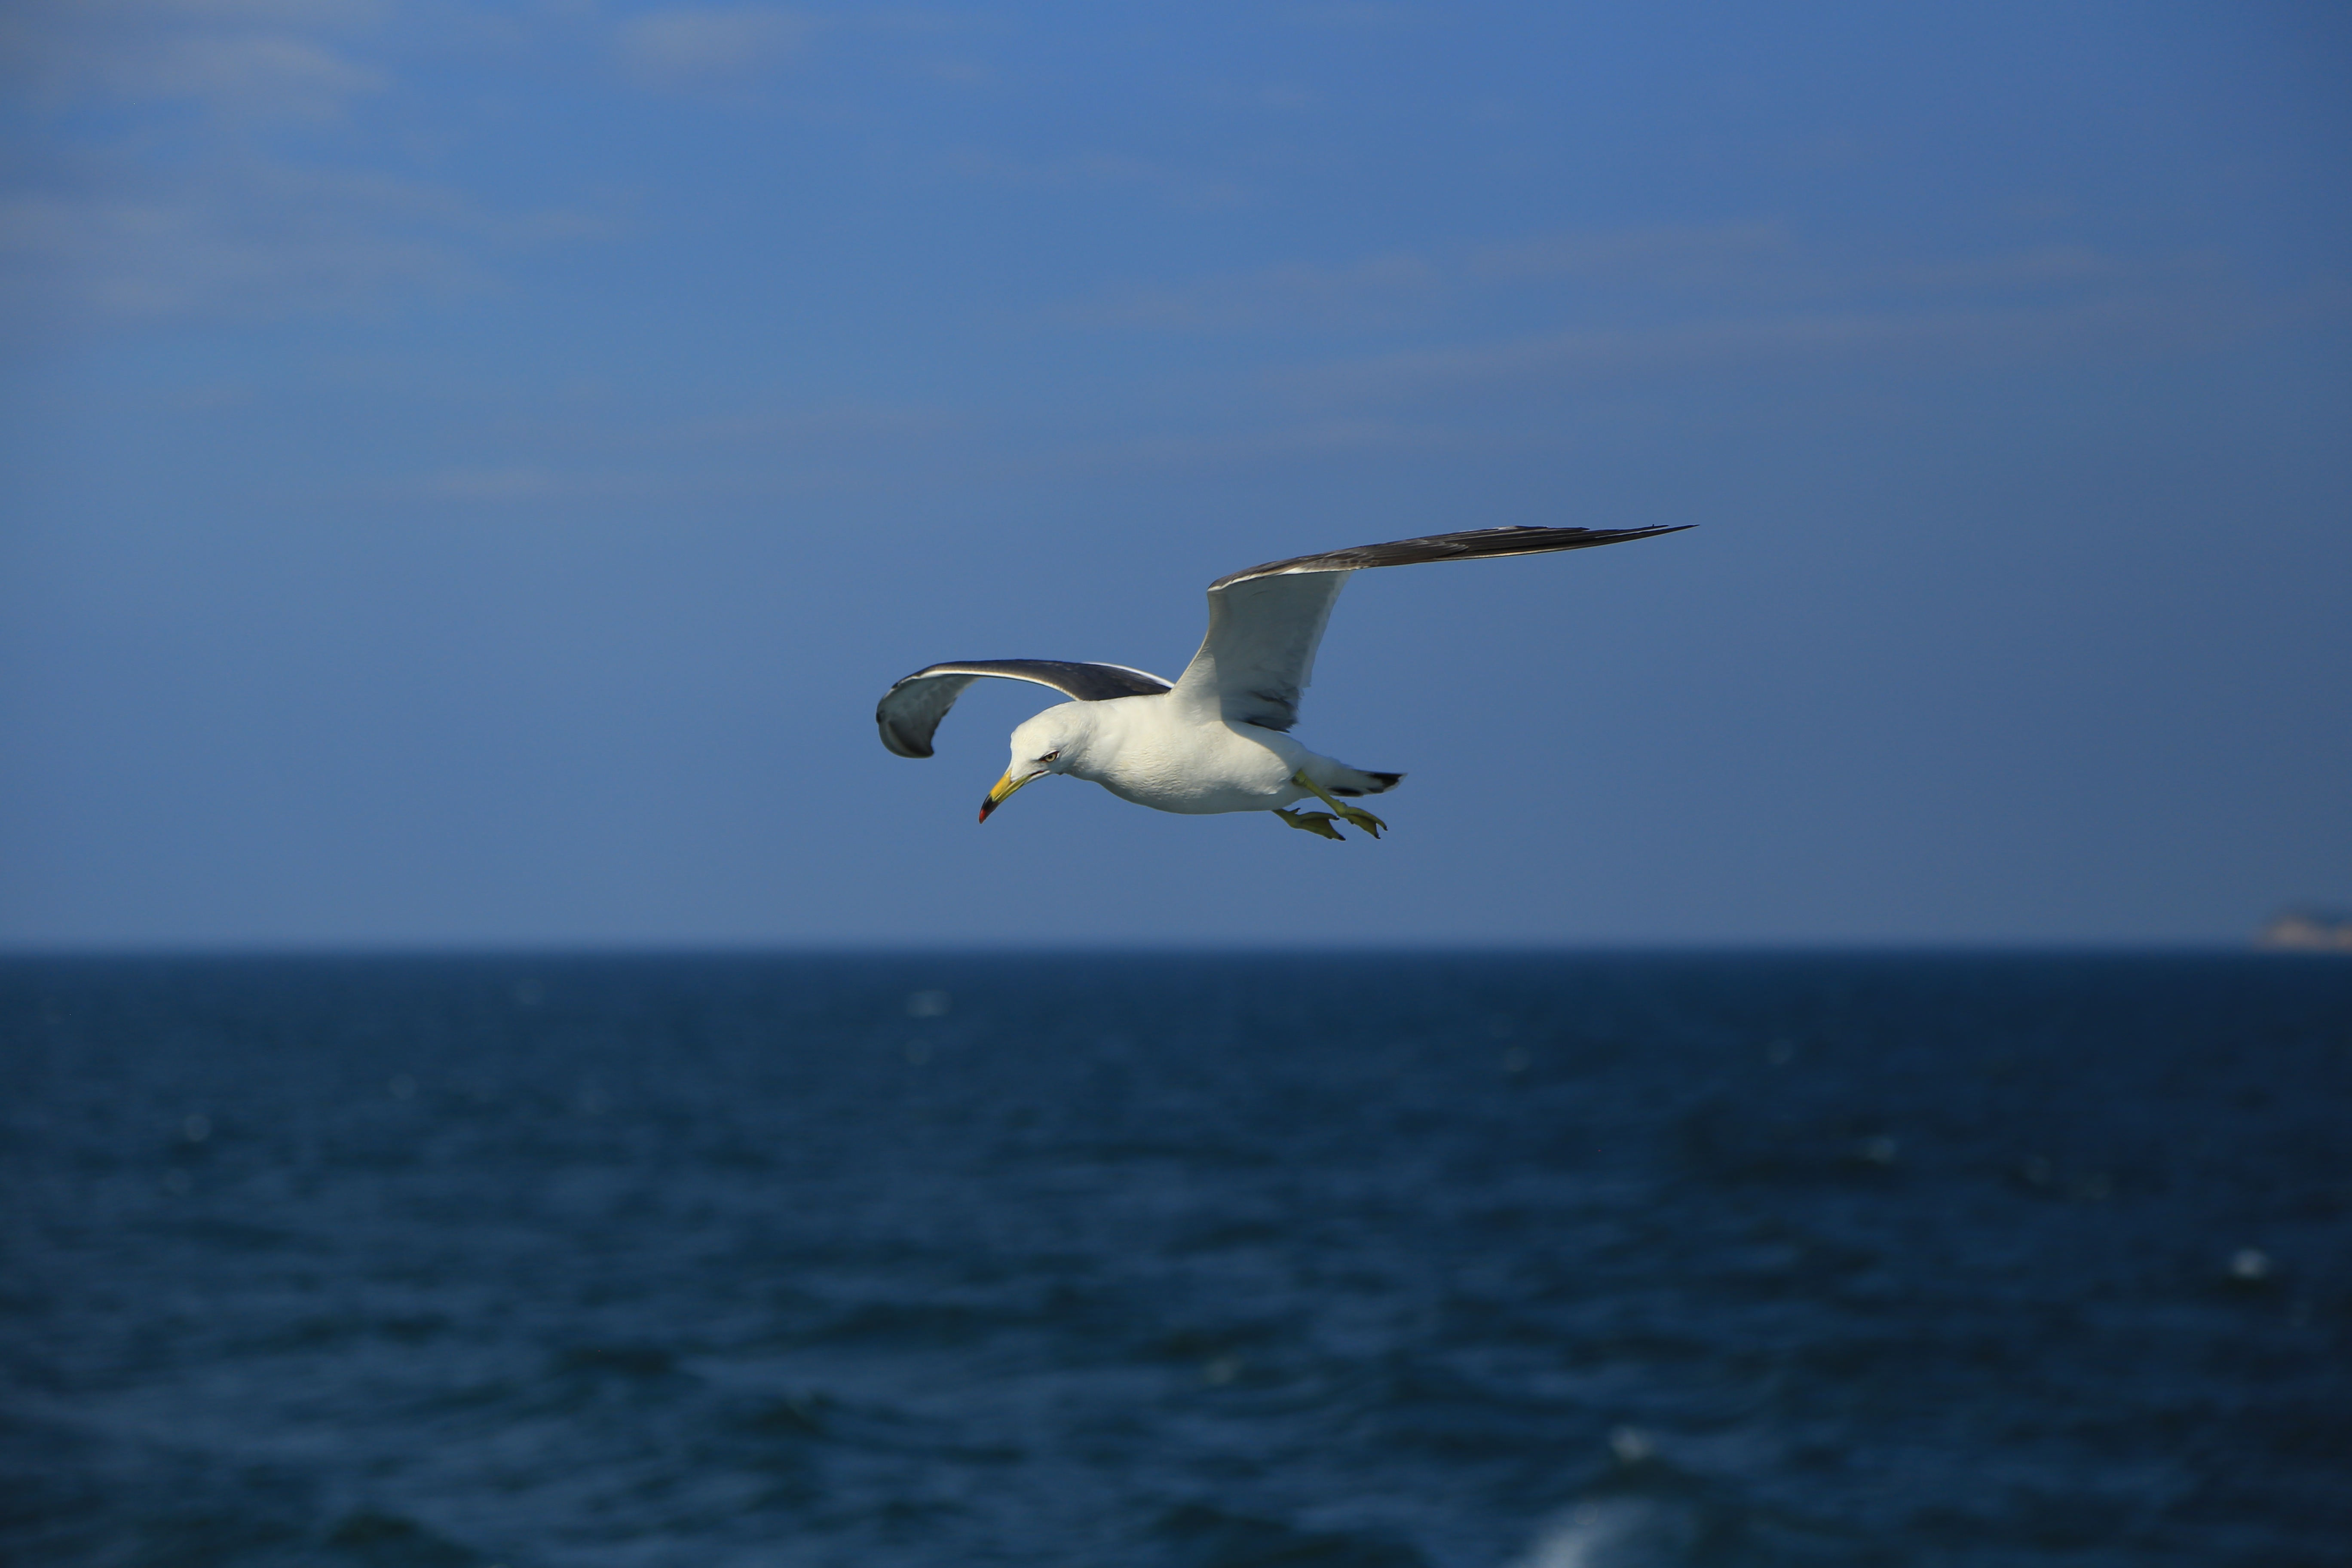
sea, nature, bird, wing, animal, pelican, seabird, seagull, gull, flight, vertebrate, albatross, charadriiformes